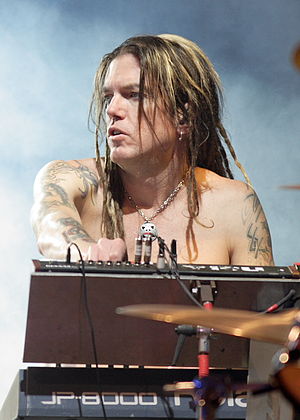
Dizzy Reed
Darren Arthur Reed er en amerikansk musiker, som er bedst kendt som keyboardisten i det amerikanske rockband, Guns N' Roses. Reed blev en del af bandet 1990, under indspillingerne af Use Your Illusion albumsne, som en udvidelse af Guns N' Roses.